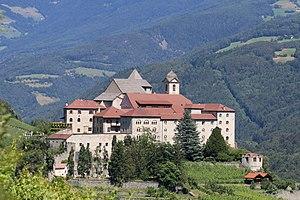
L'abbaye de la Sainte-Croix de Säben est une abbaye bénédictine qui se trouve près de Chiusa dans la province autonome de Bolzano en Italie du Nord. Elle a été fondée à la fin du XVIIᵉ siècle par des religieuses de l'abbaye de Nonnberg à Salzbourg.